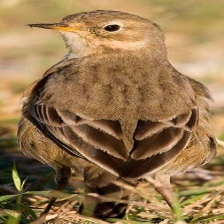
Species: AMERICAN PIPIT
Scientific name: ANTHUS RUBESCENS